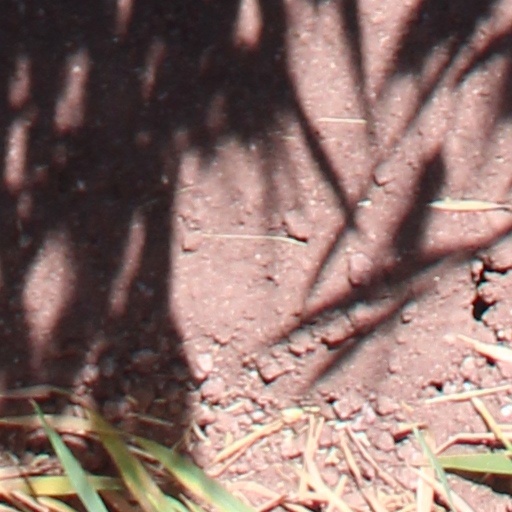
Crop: wheat